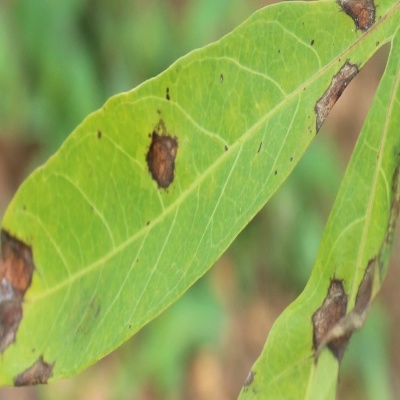
Crop: Cassava
Condition: brown spot